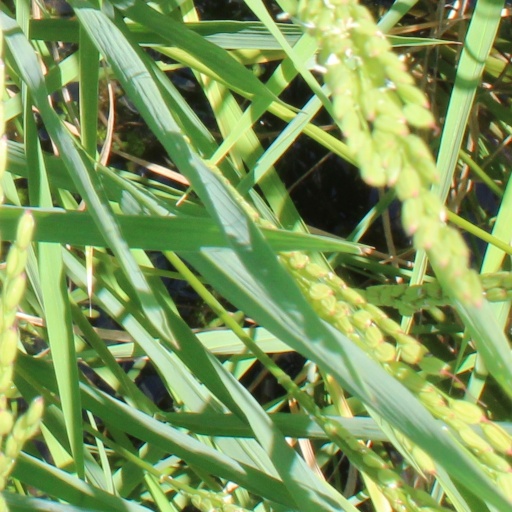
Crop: rice